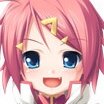
Portrait style: Anime Portrait